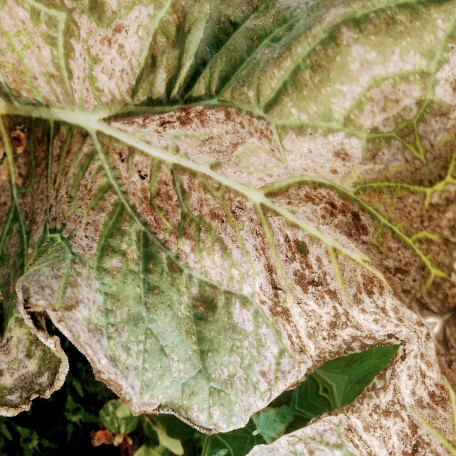
Label: Downy Mildew